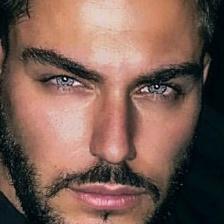
Label: faces